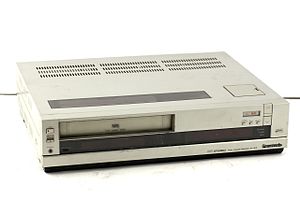
Panasonic
Panasonic er en japansk producent af elektroniske produkter, så som fjernsyn, mobiltelefoni, stereoanlæg og varmepumper. Panasonic er et varemærke under Matsushita Electric Industrial Co Ltd. of Japan, et af verdens største producenter af forbrugerelektronik. Sidstnævnte ejer også Technics, producent af lydudstyr.